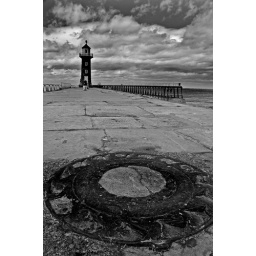
Whitby in black and white